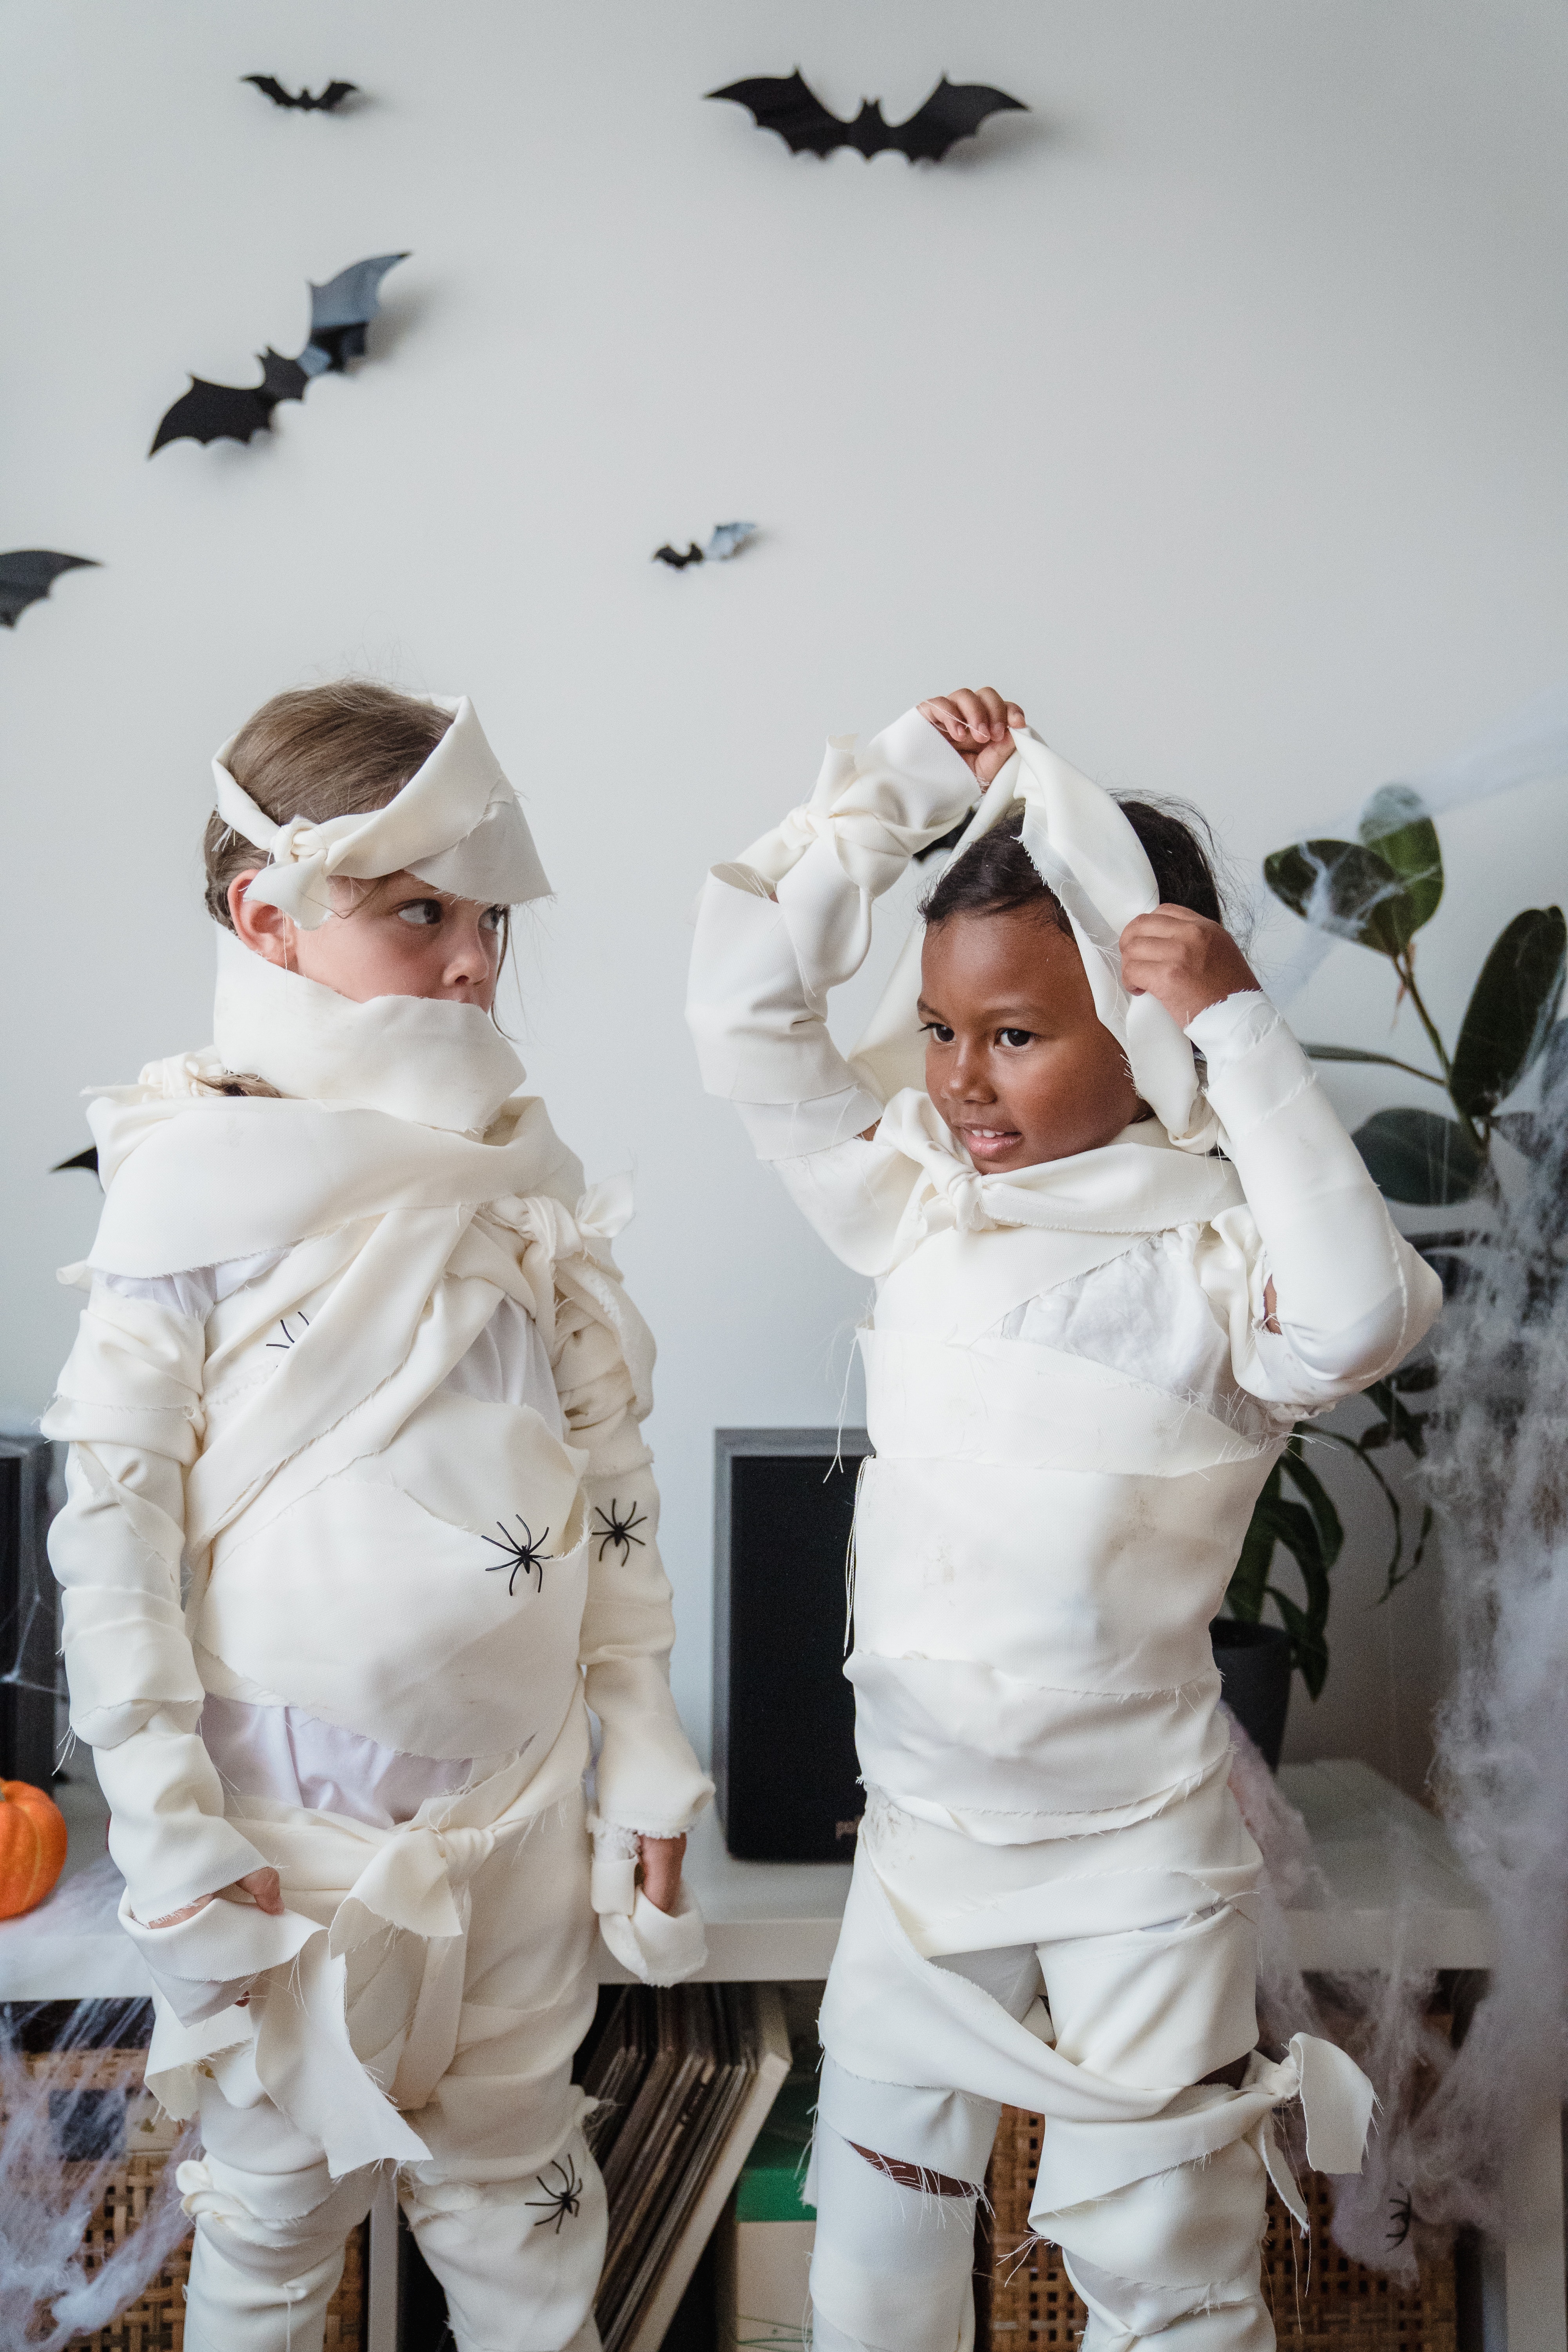
halloween